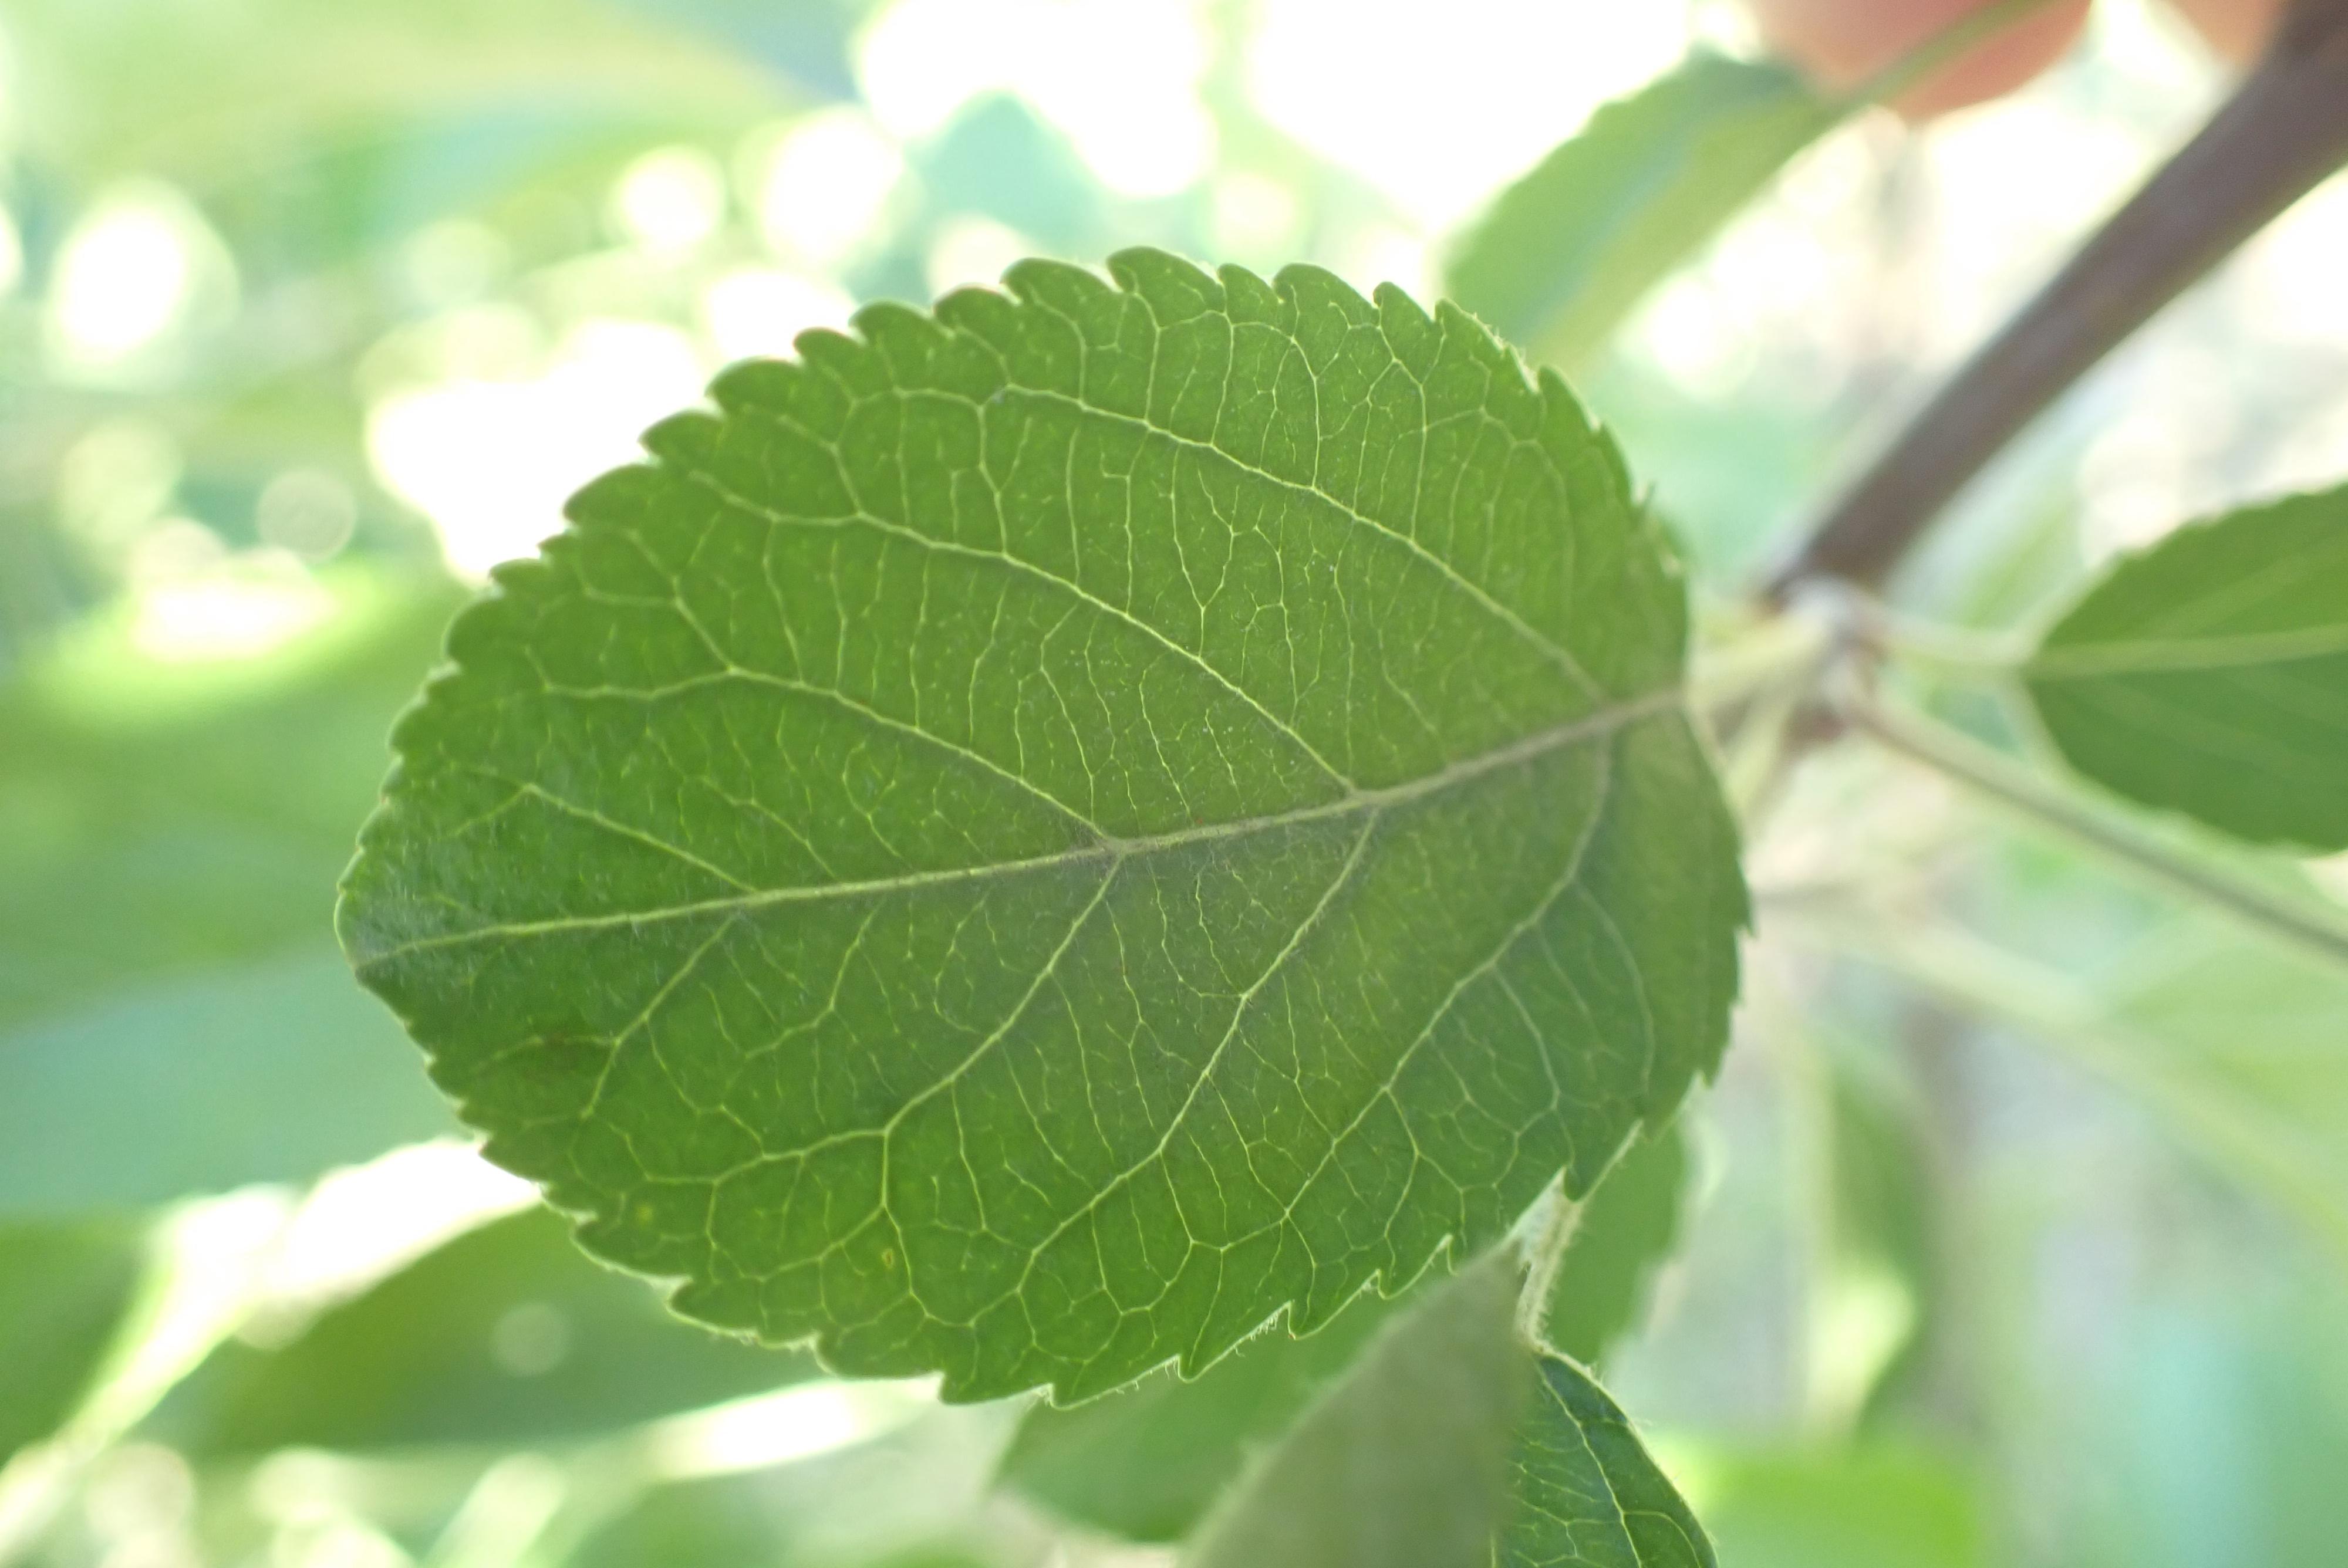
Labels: healthy